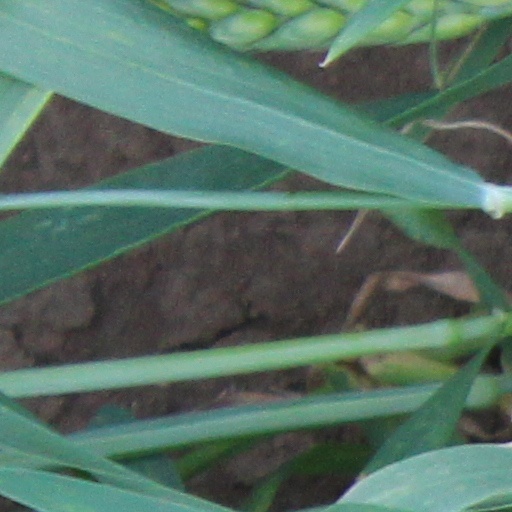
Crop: wheat